Darkside (band)

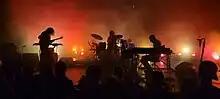
Darkside performing at Le Bikini, Toulouse, France on 11 June 2023. From left to right: Harrington, Tlacael Esparza and Jaar

For the album's accompanying tour, Jaar and Harrington invited drummer and percussionist Tlacael Esparza to join them: "We had to have deep conversations about the future of the band. The first step after those conversations was to speak to our old friend Tlac and see if he was interested in completely altering our DNA." Esparza had previously performed with the pair as a member of Jaar’s touring ensemble in 2012, but had stepped away from live performances to develop his own drumming hardware interface, named Sensory Percussion, which "allows drummers to trigger an extremely wide variety of samples via their own kit." Esparza first played as part of the band on their European tour which began in May 2023.